The Deep House

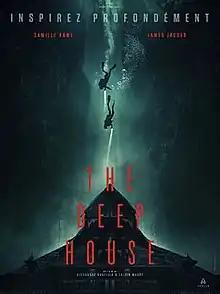
Official release poster

The Deep House is a 2021 English-language French supernatural horror film written and directed by Julien Maury and Alexandre Bustillo. The film stars James Jagger and Camille Rowe. Blumhouse Television and Epix acquired the film for North American distribution.